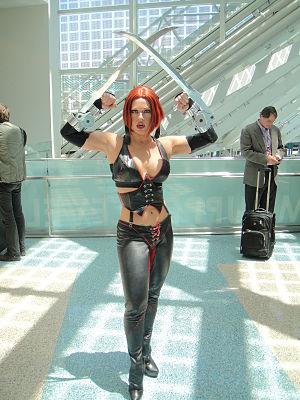
BloodRayne est une série de jeux vidéo éditée par Majesco Entertainment et développée par Terminal Reality et WayForward Technologies.